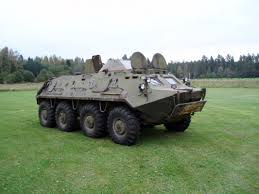
Label: BTR